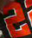
Number: 2